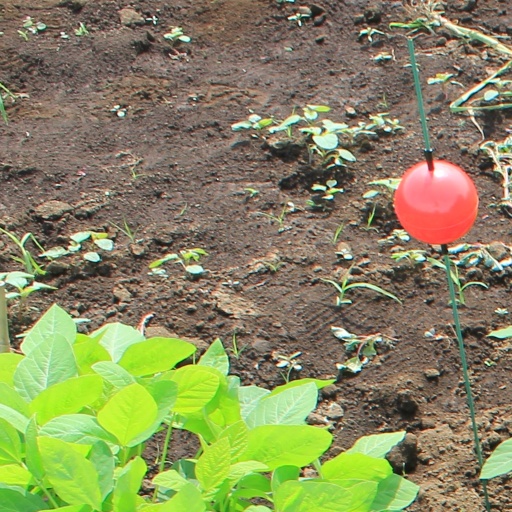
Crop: soybean